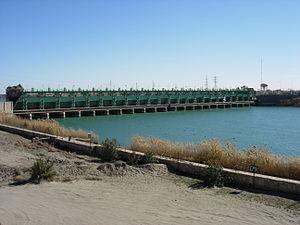
Le barrage de Ramadi est un barrage irakien.